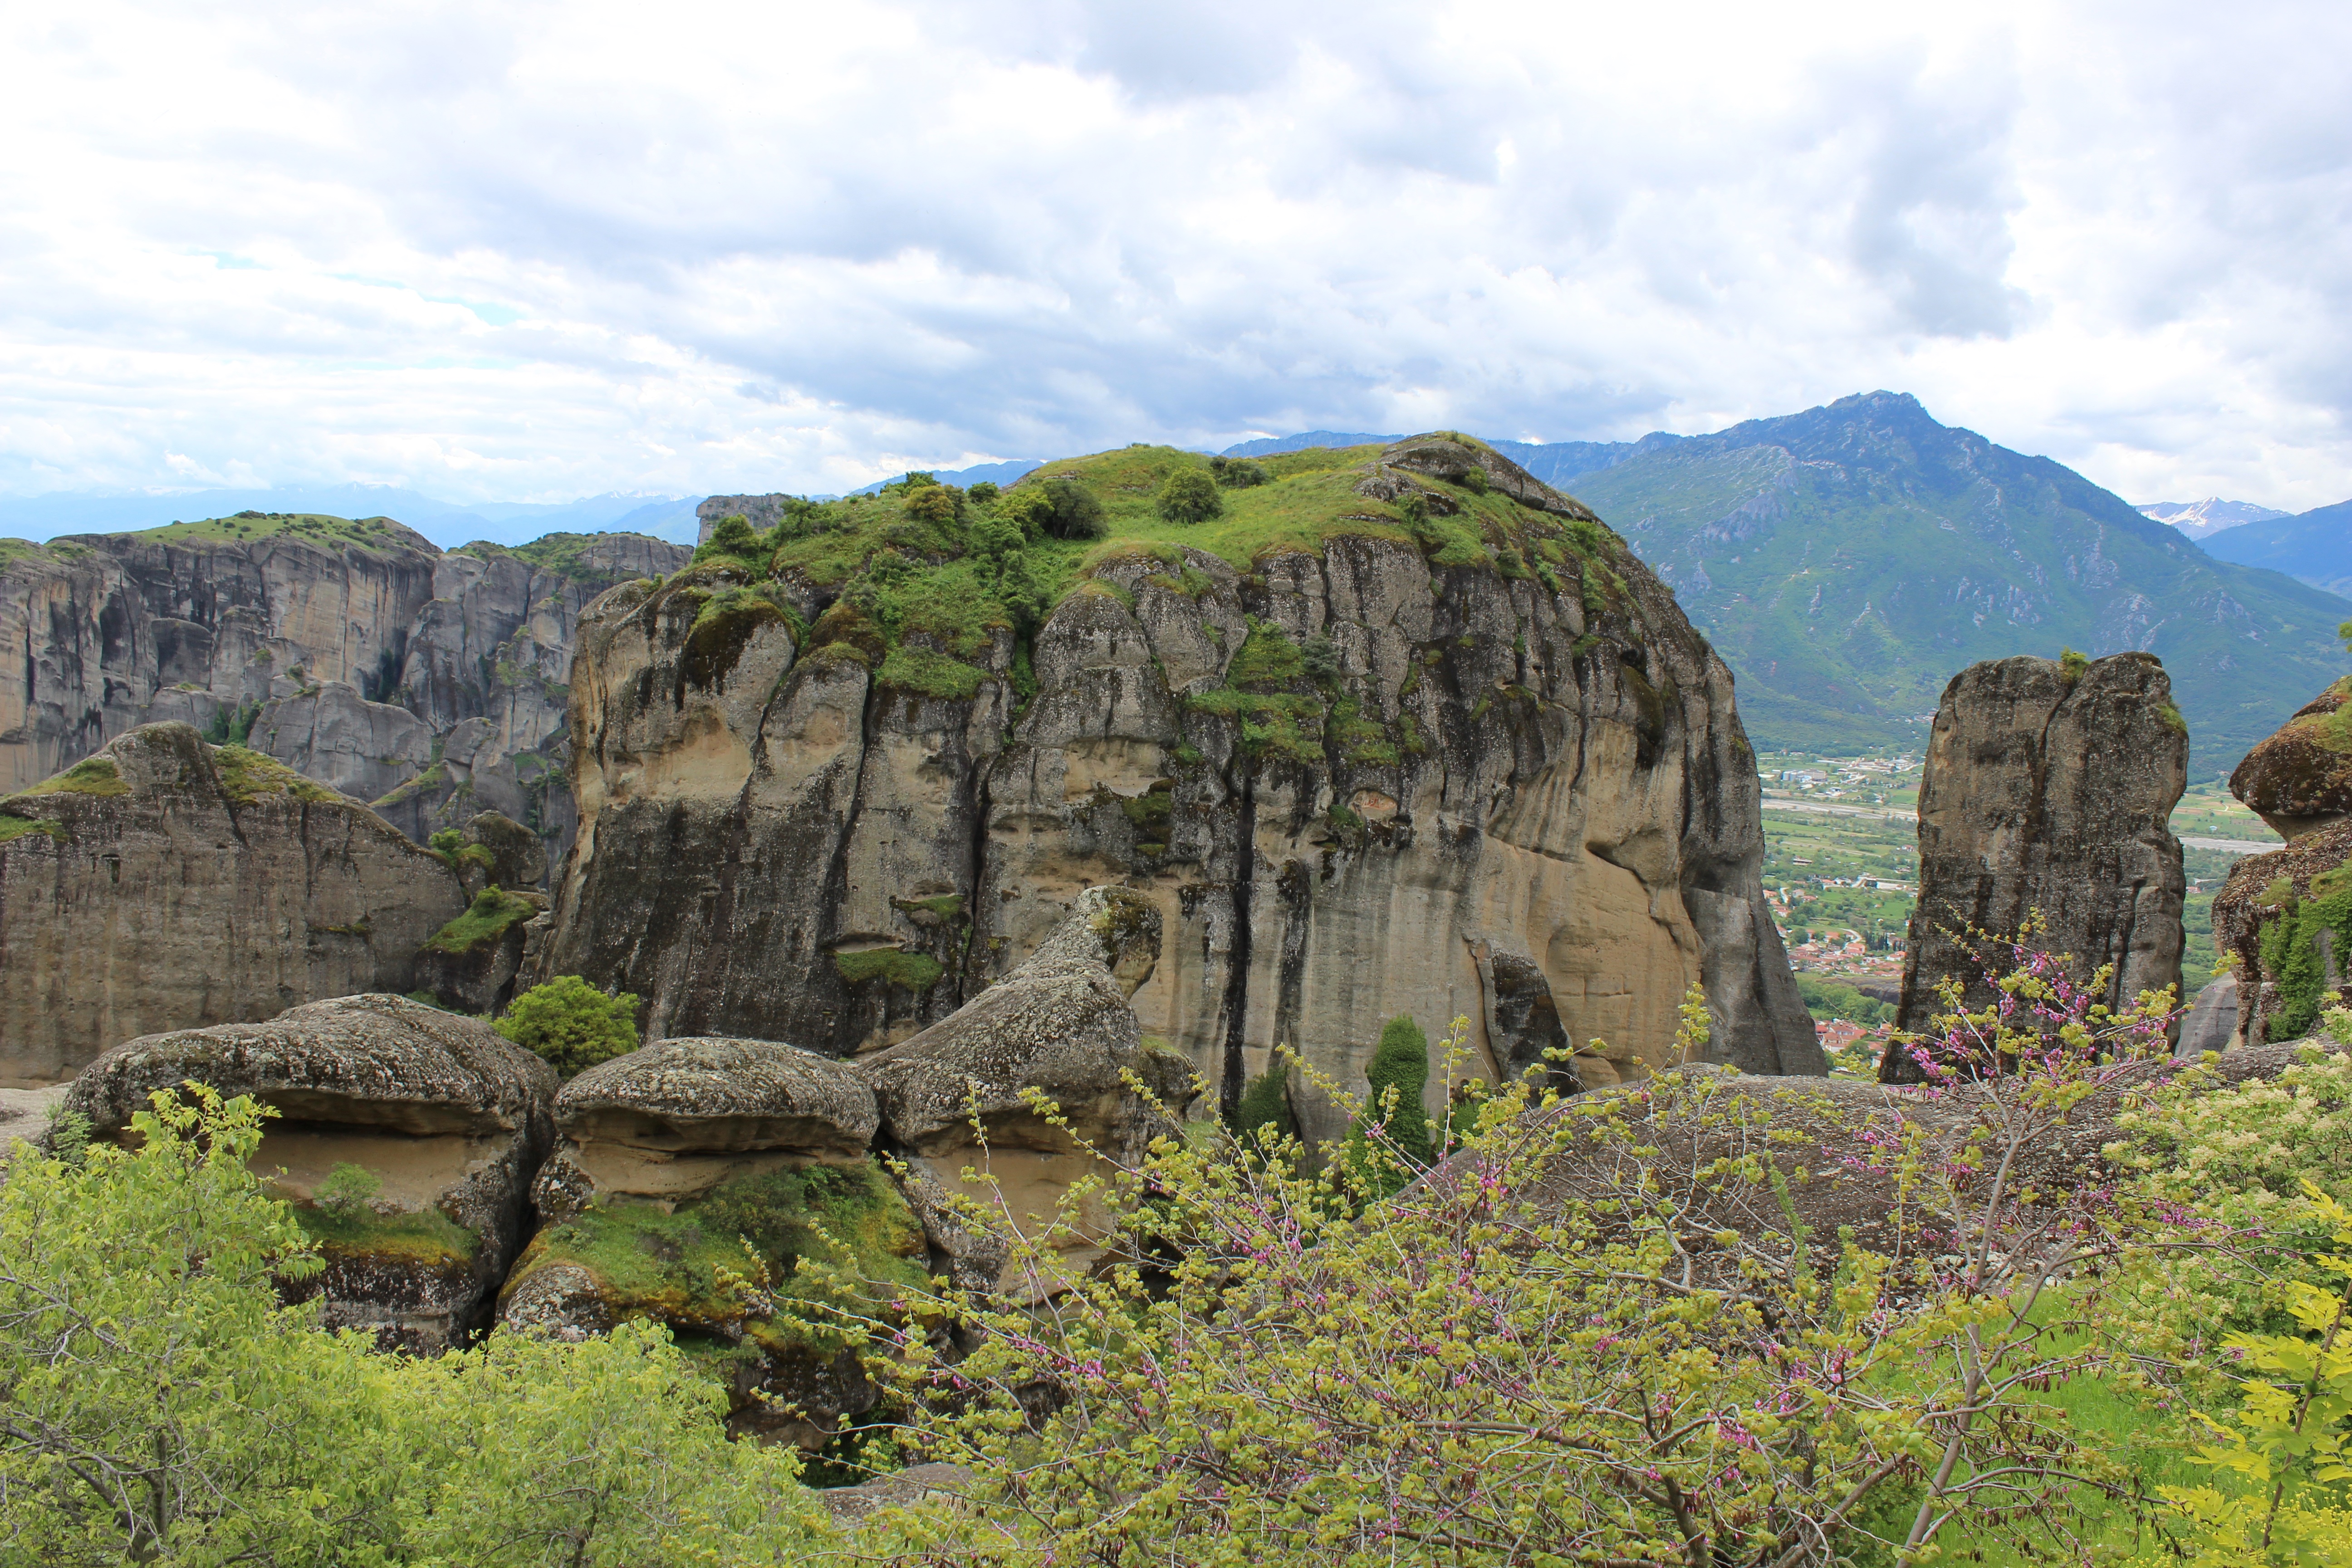
nature, rock, wilderness, mountain, valley, formation, cliff, park, terrain, national park, rocks, geology, ruins, badlands, plateau, ecosystem, landform, meteora, geographical feature, mountainous landforms